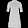
Label: Dress